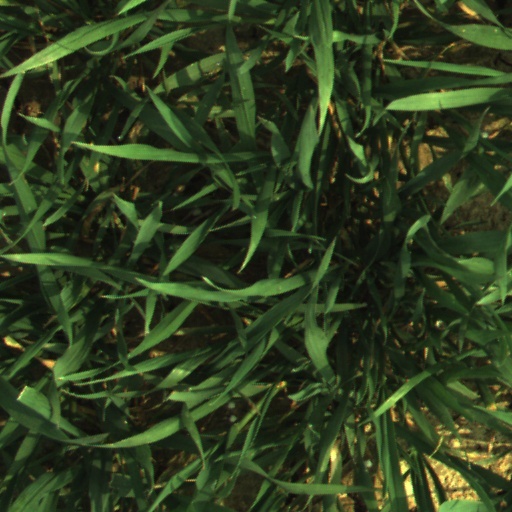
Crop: wheat